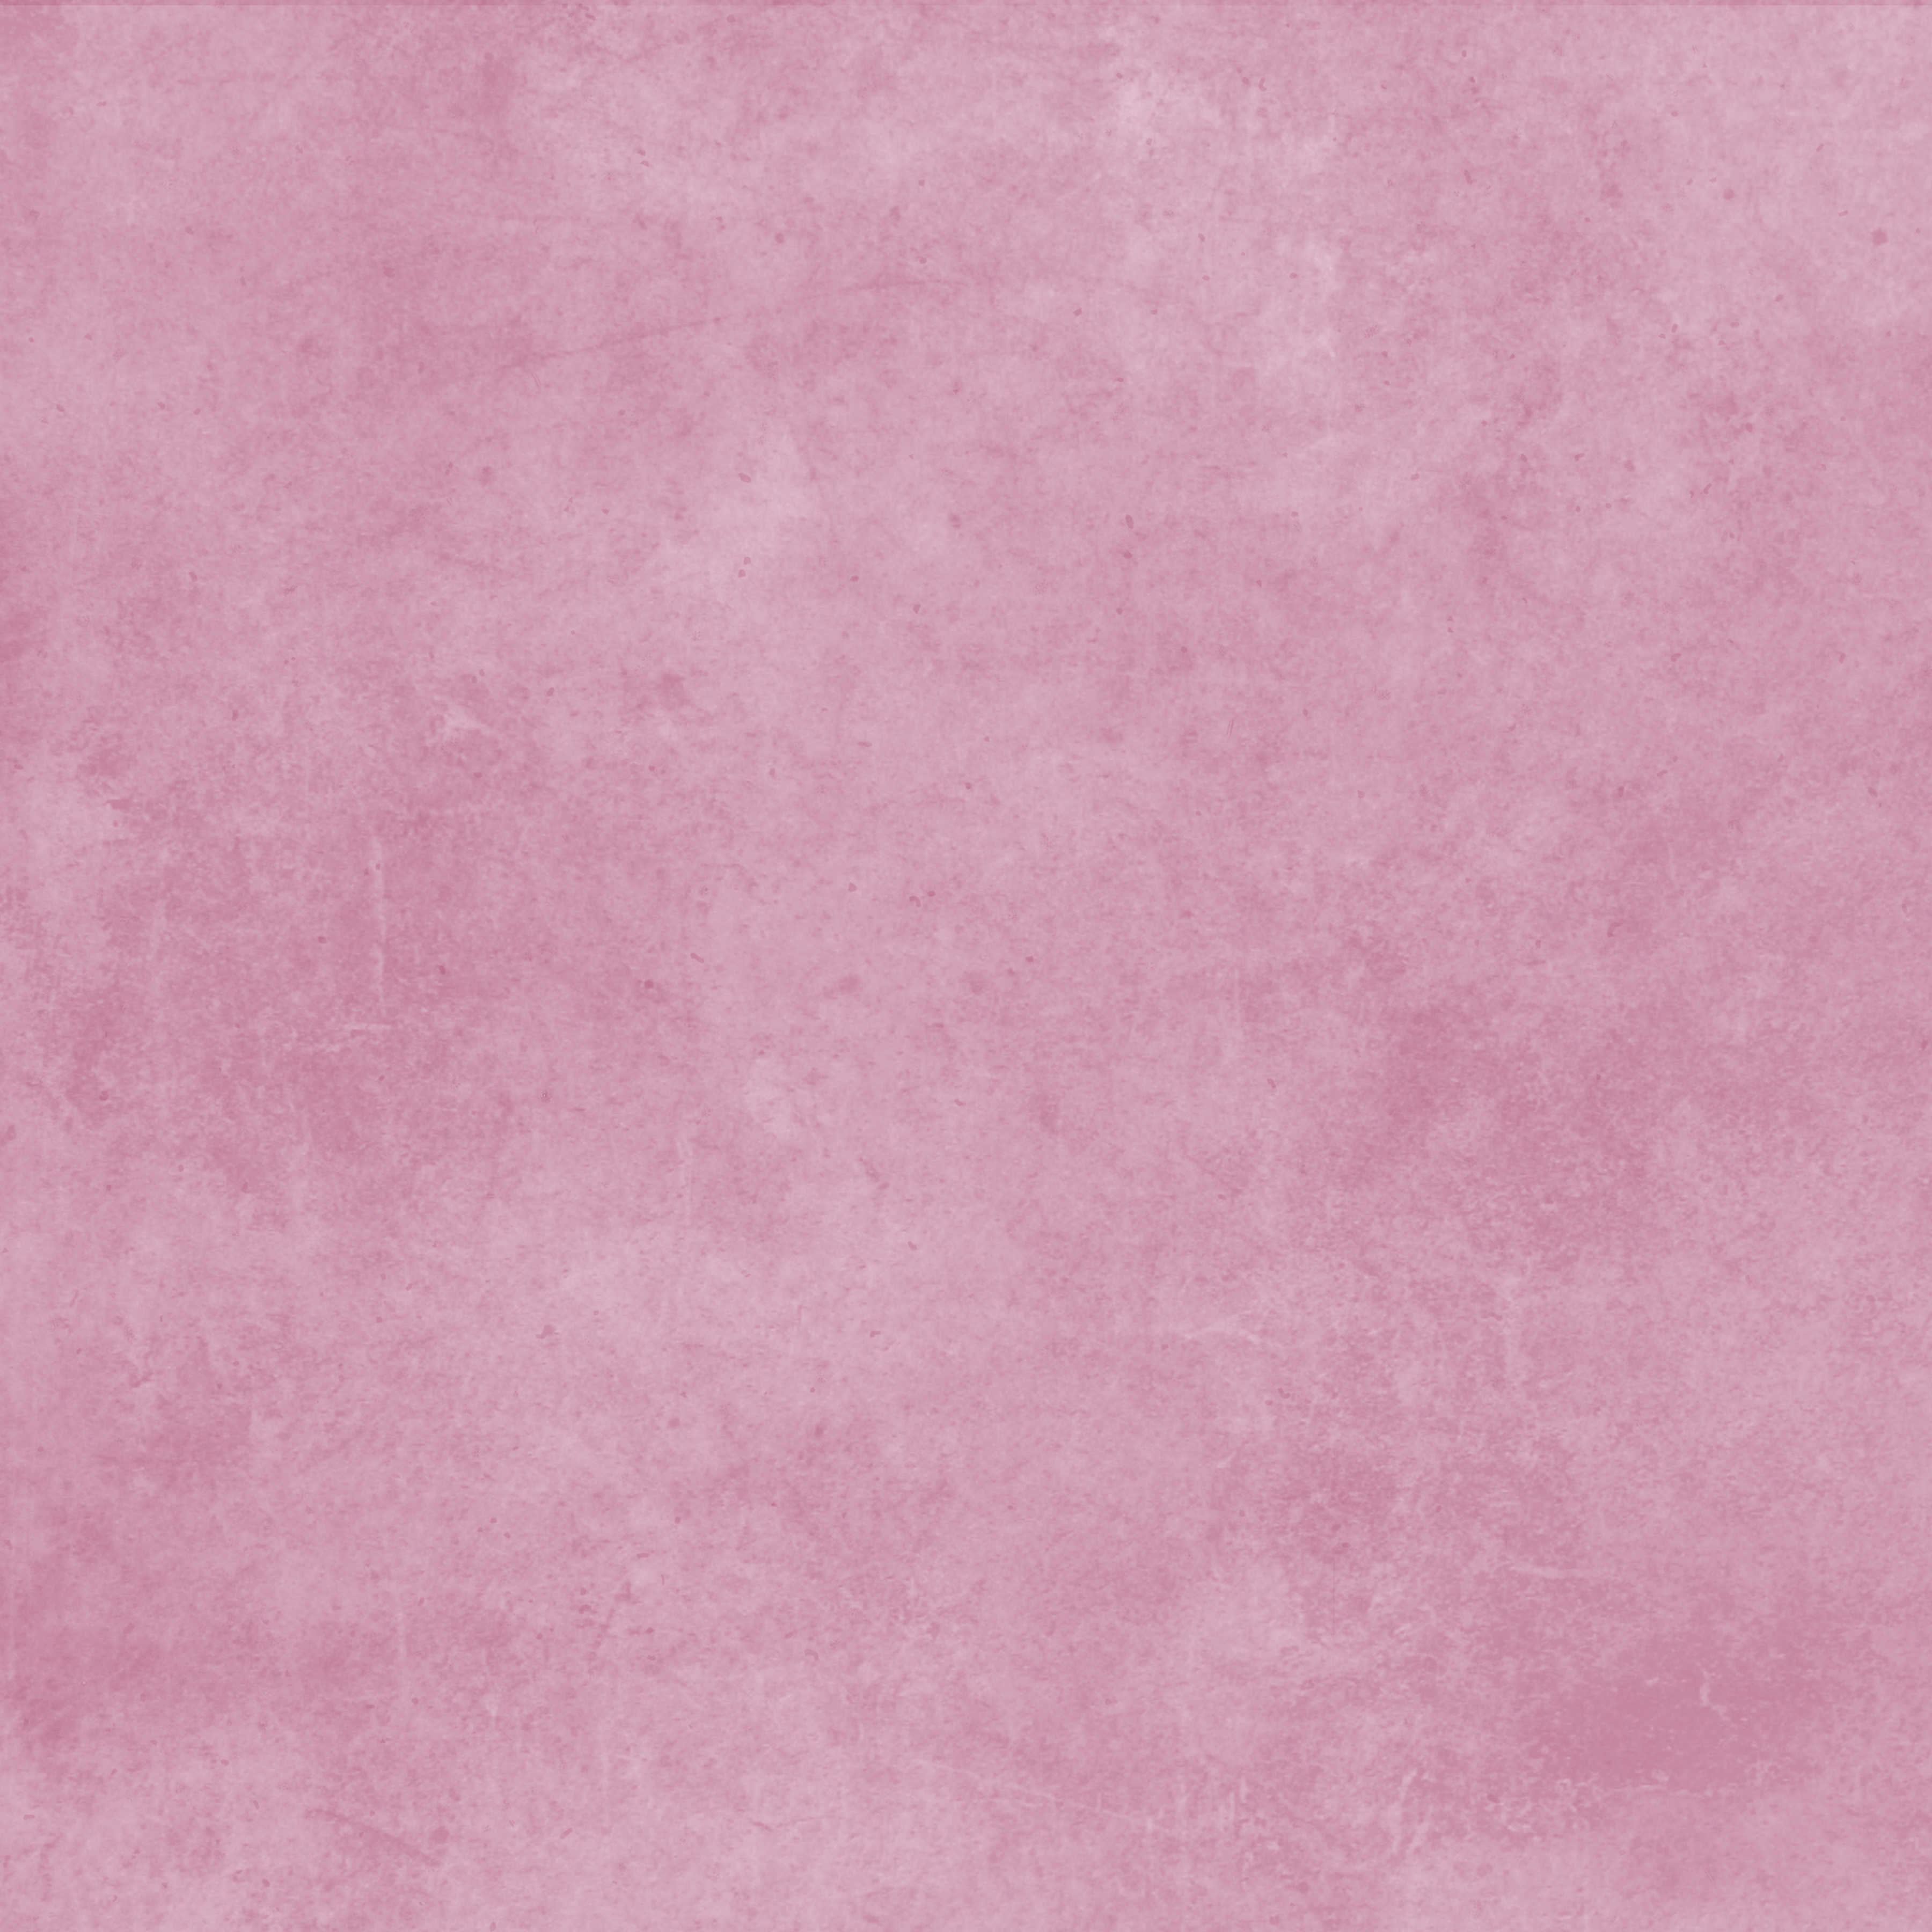
texture, floor, rose, spring, tile, grunge, pink, paper, material, textile, magenta, backdrop, flooring, texture background, scrapbook, color background, spring background, colorful backgrounds